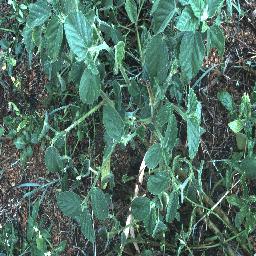
Label: negative